Research Institute for Mathematical Sciences

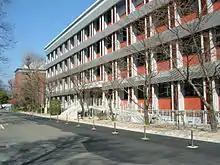
Research Institute for Mathematical Sciences, Kyoto University.

The is a research institute attached to Kyoto University, hosting researchers in the mathematical sciences from all over Japan. RIMS was founded in April 1963.